Philippine five hundred-peso note

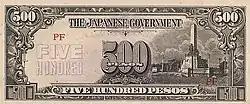
Japanese-sponsored Philippine Republic ₱500 note.

From 1953, the obverse side of the denomination featured the portrait of Manuel A. Roxas, the first president of the independent Republic of the Philippines. The reverse side featured the Old Central Bank main office. Roxas and the Central Bank building were later featured on the one hundred peso note upon the introduction of the "Pilipino series" notes.